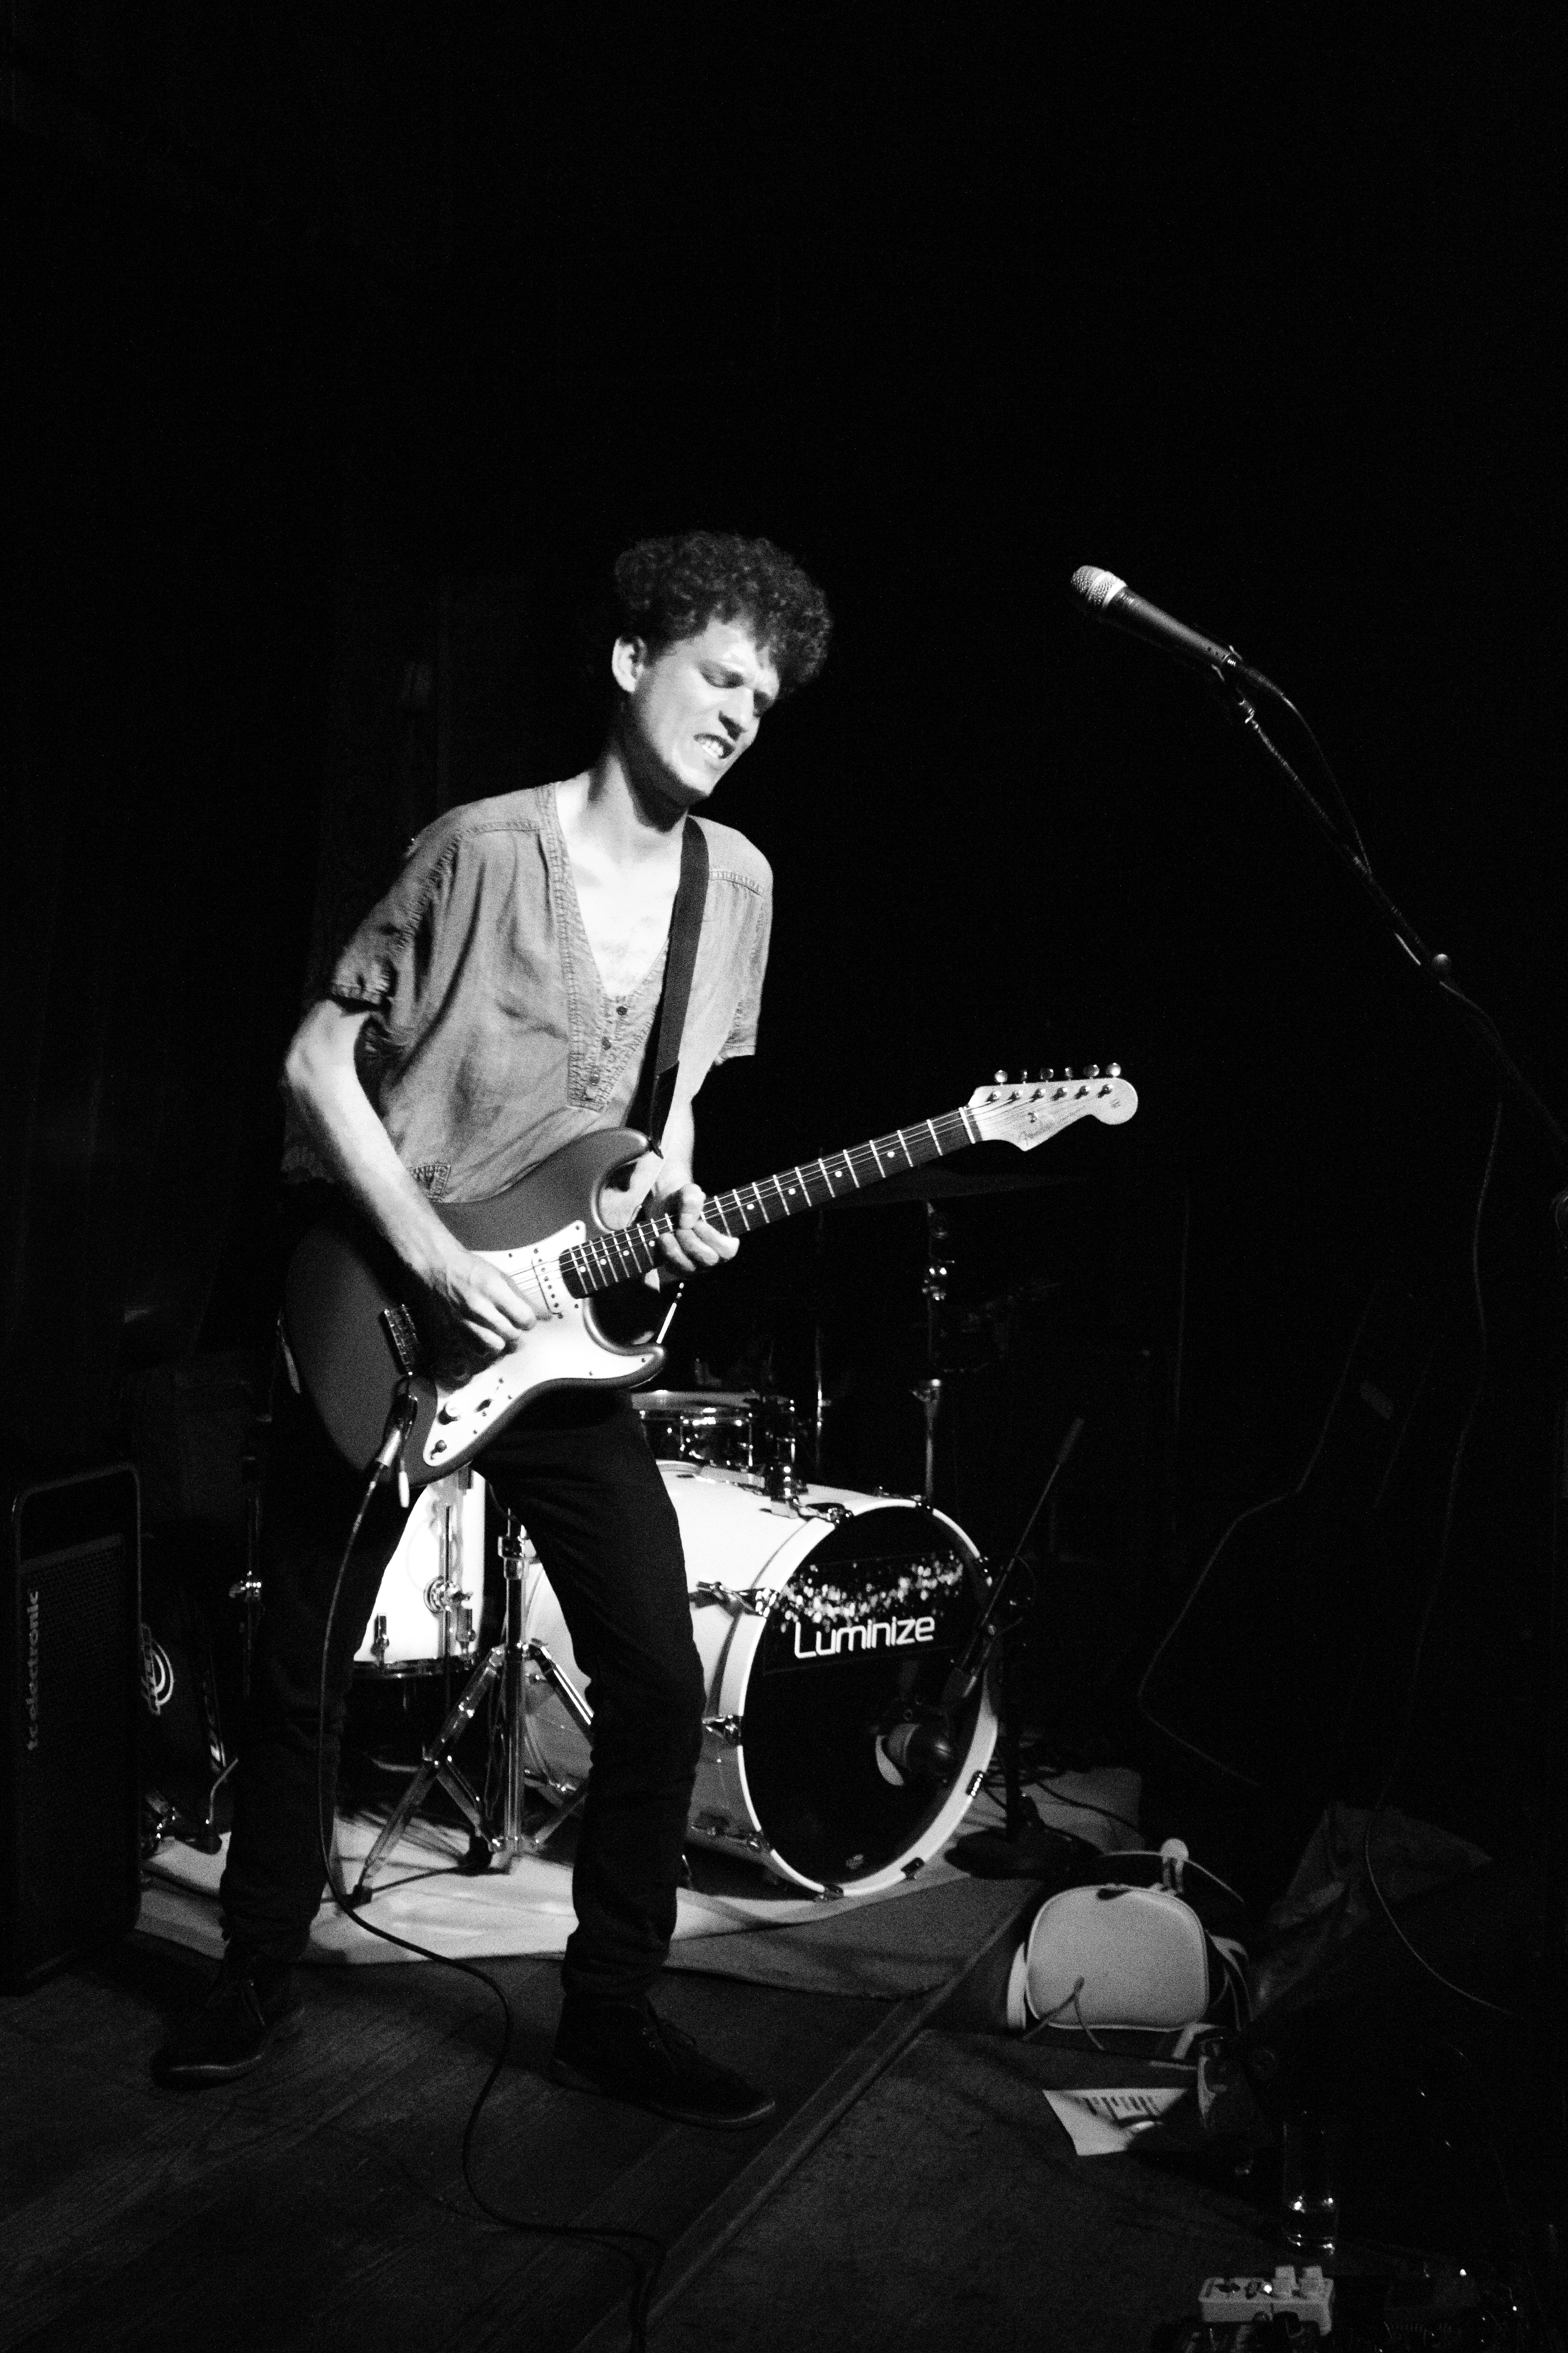
rock, music, black and white, white, guitar, concert, band, live, canon, musician, black, monochrome, performance art, holland, nederland, hague, eosm, gig, blues, denhaag, netherlands, haye, funk, tightropes, paardcafe, stage, performance, bassist, singing, guitarist, drums, drummer, entertainment, performing arts, singer songwriter, monochrome photography